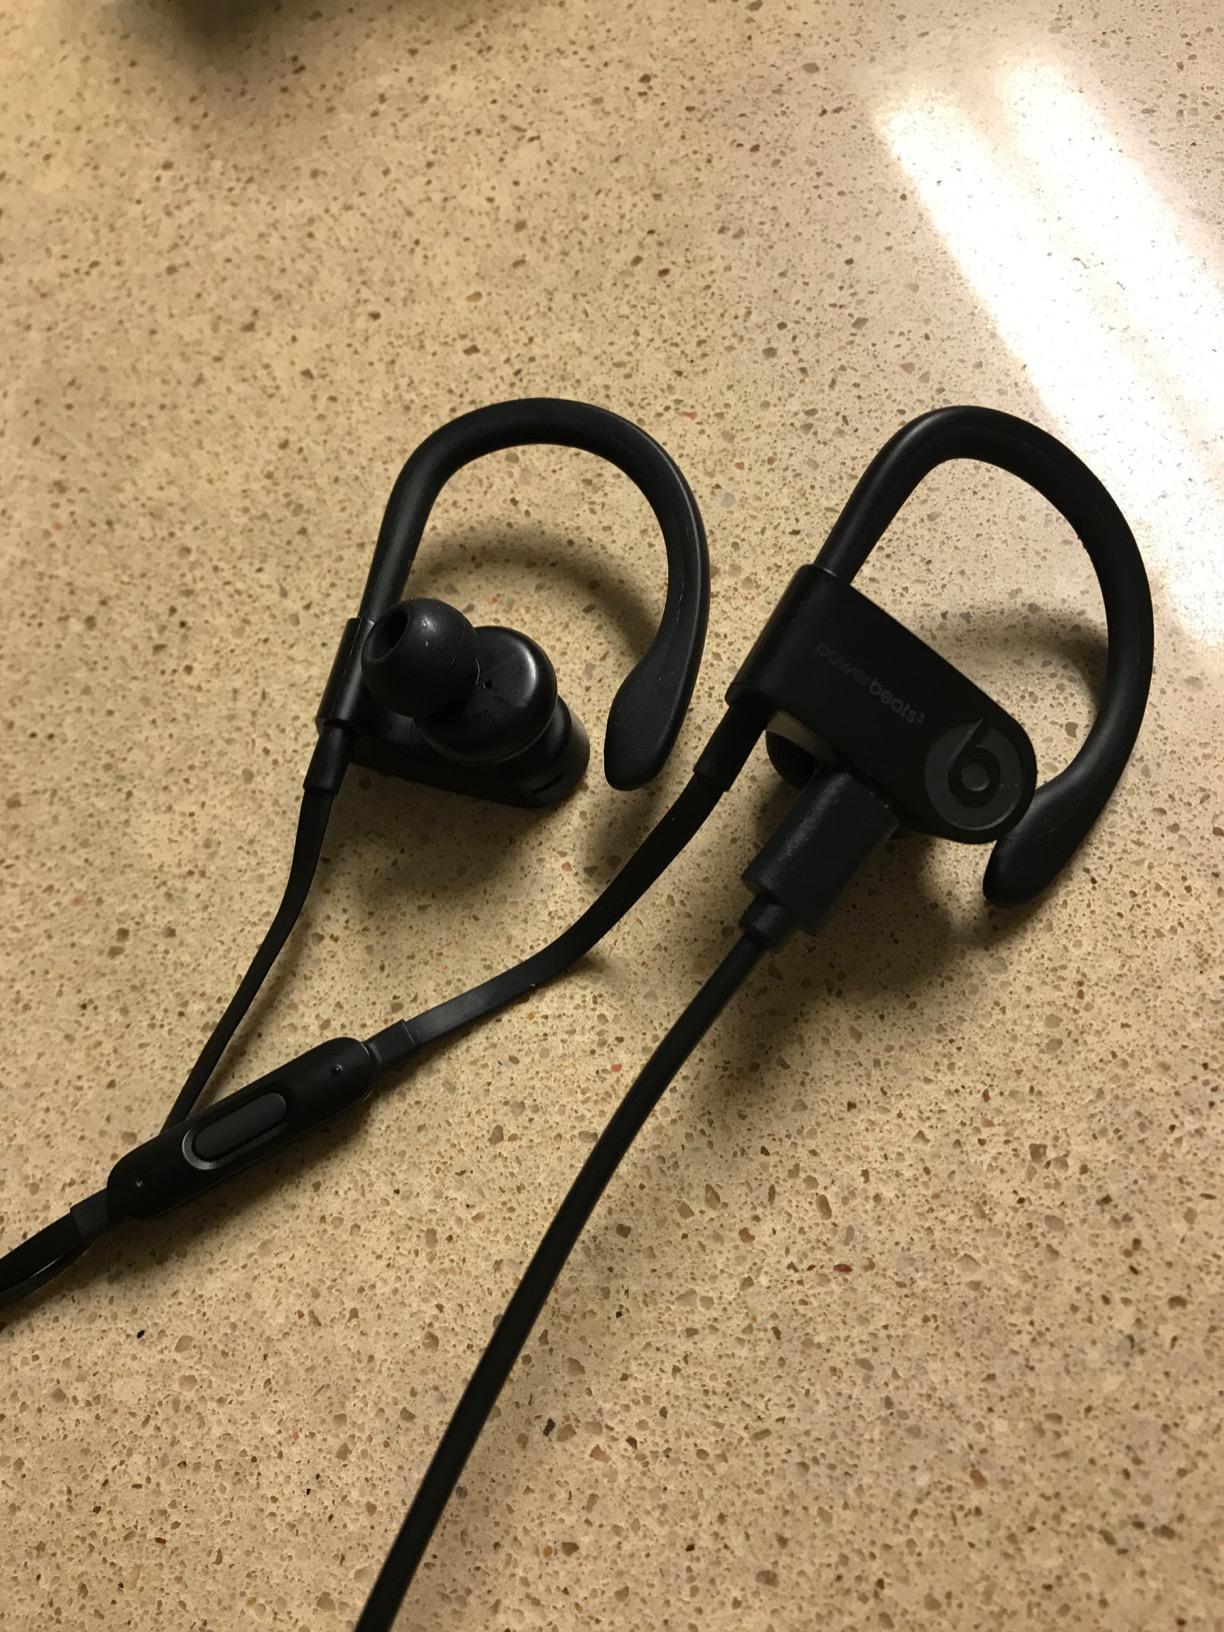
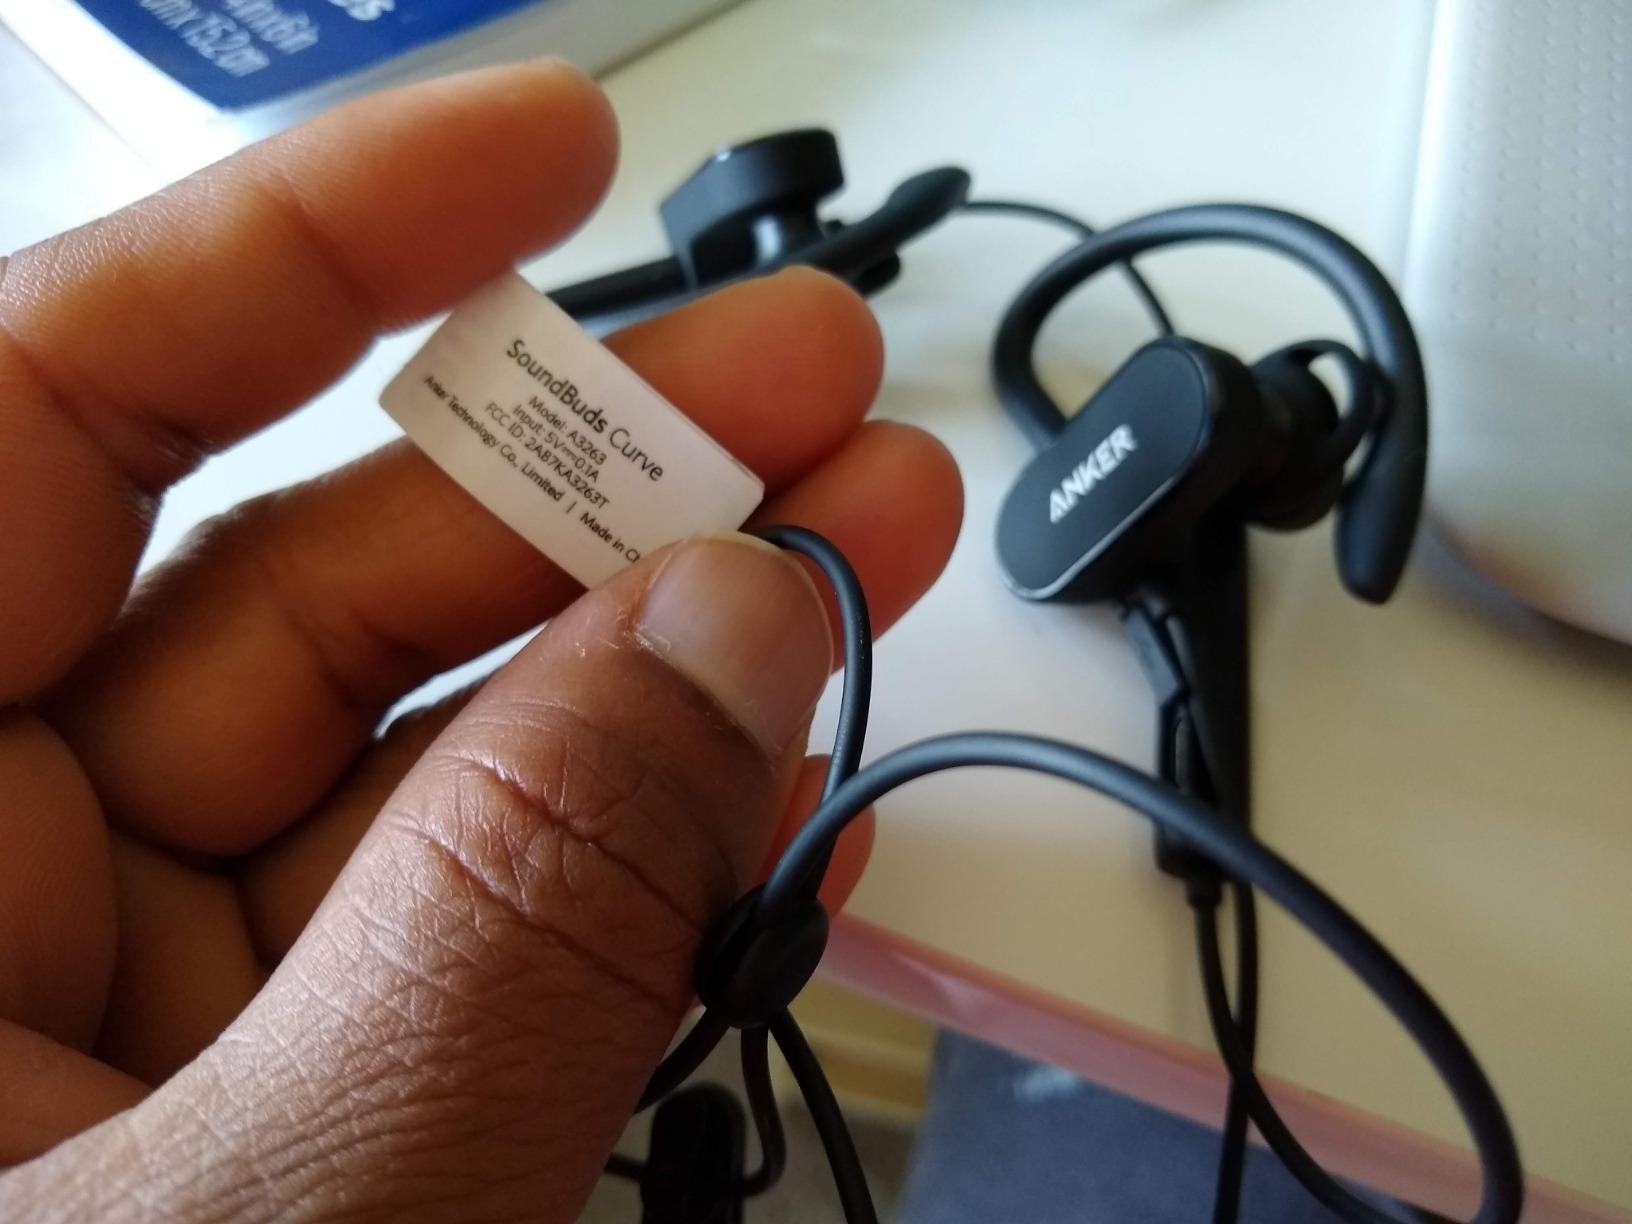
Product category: headphones
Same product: no